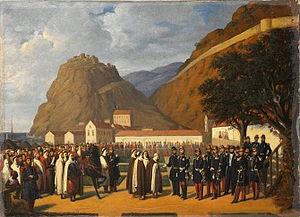
REDDITION D'ABD-EL-KADER, 1847/12/23
L'histoire de l'Algérie s'insère dans l'histoire plus large du Maghreb et remonte à des millénaires. Dans l'Antiquité, le territoire algérien connaît la formation des royaumes numides avant de passer sous la domination partielle des Romains, des Vandales, des Byzantins et des principautés berbères indépendantes.
Le Statut de 1947 désigne l'ensemble des dispositions de déconcentration des pouvoirs de la France coloniale à l'Algérie organisé par la loi du 20 septembre 1947, portant statut organique de l’Algérie. La loi est débattue par l'Assemblée nationale dans un contexte de refonte constitutionnelle, de revendications nationalistes et de prémices de la guerre d'Algérie.
Cette page concerne l'année 1847 du calendrier grégorien.
La bataille du col de Chellata est une bataille qui a opposé, des troupes coloniales françaises à des âarchs kabyles le 29 juin 1857. Le contexte est la conquête de la Kabylie par la France à laquelle s'oppose des kabyles dirigés par Lalla Fatma N'Soumer.
La conquête de l'Algérie par la France se réalise en plusieurs étapes distinctes. Elle débute par le débarquement de l'armée d'Afrique à Sidi-Ferruch le 14 juin 1830, commandée par le général de Bourmont, et s'achève pour l'essentiel lors de la reddition formelle de l'émir Abdelkader au duc d'Aumale, le 23 décembre 1847. Cette phase principale de la conquête se termine par l'annexion de l'Algérie à la République française, via la création des départements français d'Algérie en décembre 1848. Des campagnes de pacification du territoire continuent cependant de se dérouler durant les décennies qui suivent, et la conquête du Sahara n'est achevée qu'en 1902.